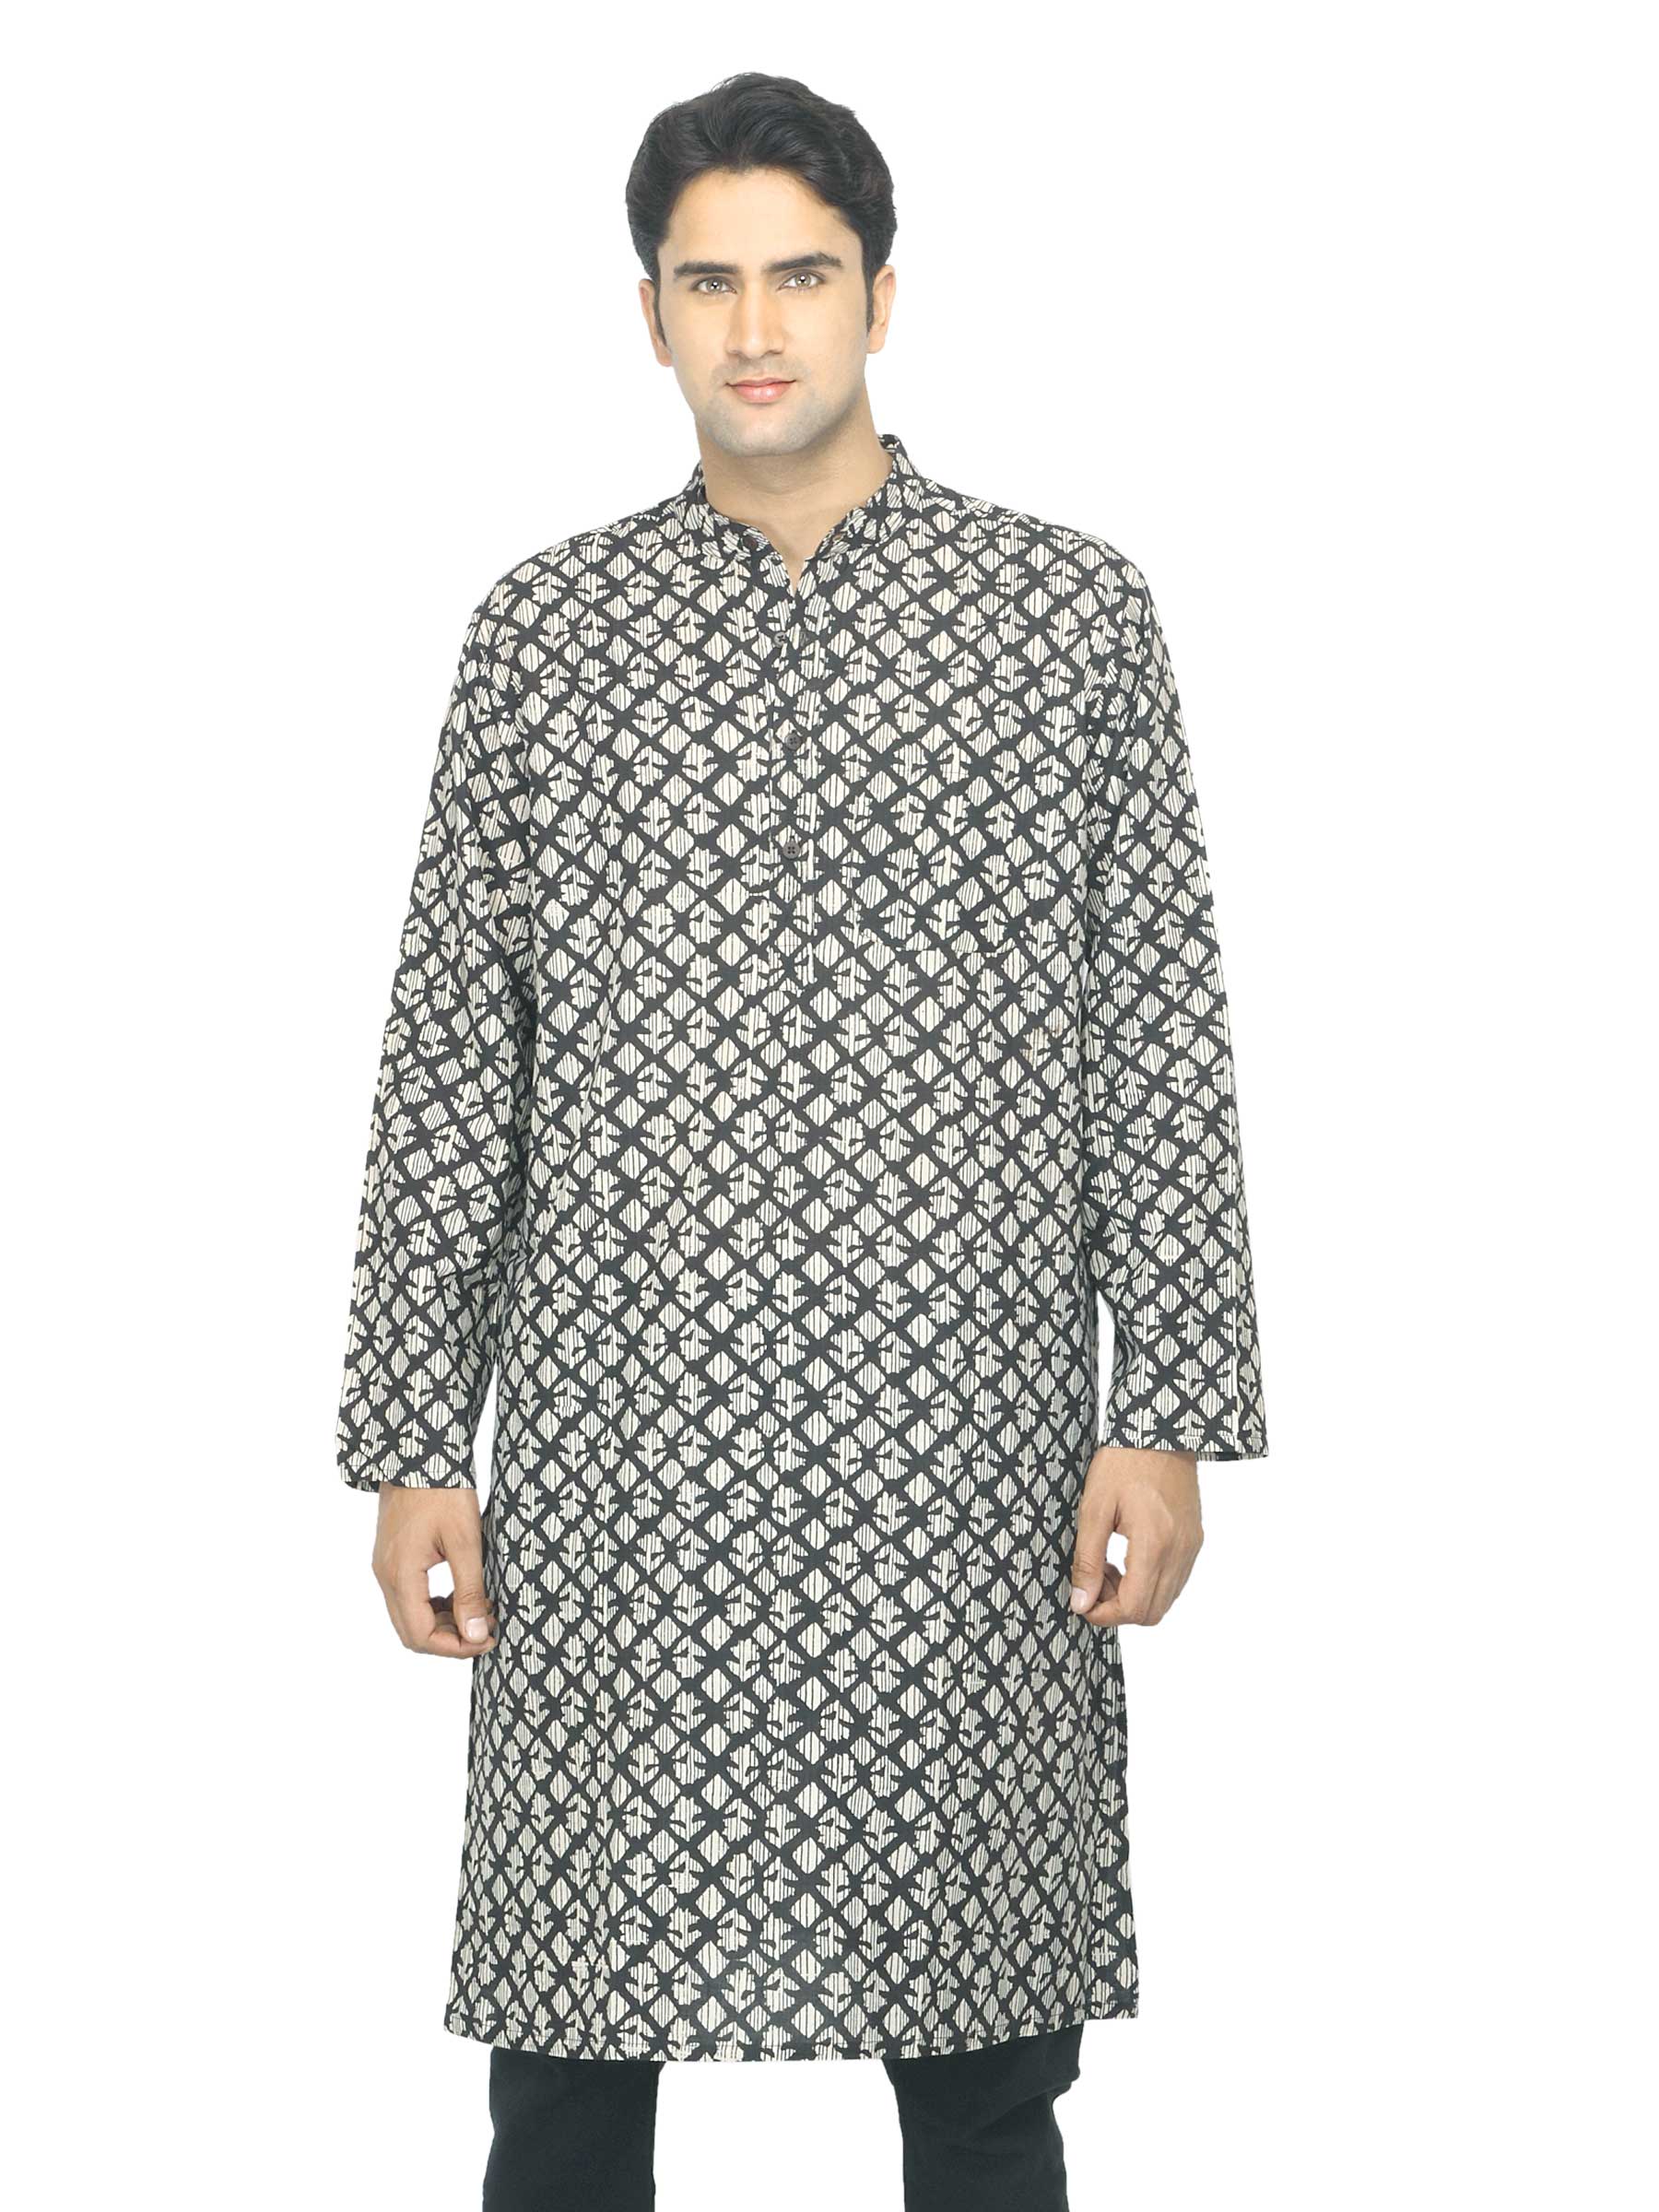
Fabindia Men Printed Black Kurta
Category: Apparel / Topwear / Kurtas
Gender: Men
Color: Black
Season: Summer 2012
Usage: Ethnic